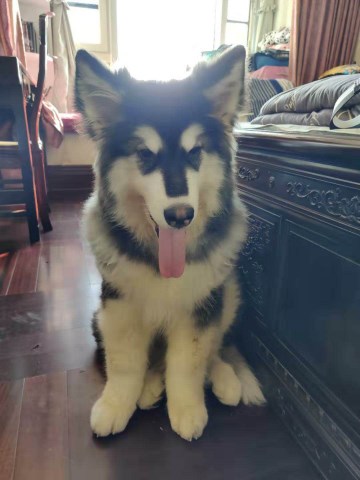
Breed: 1324-n000004-malamute